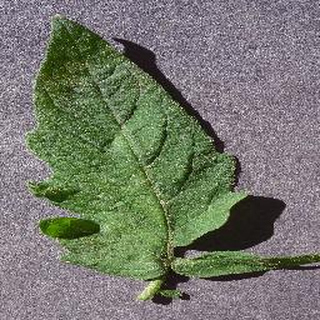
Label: healthy_tomato